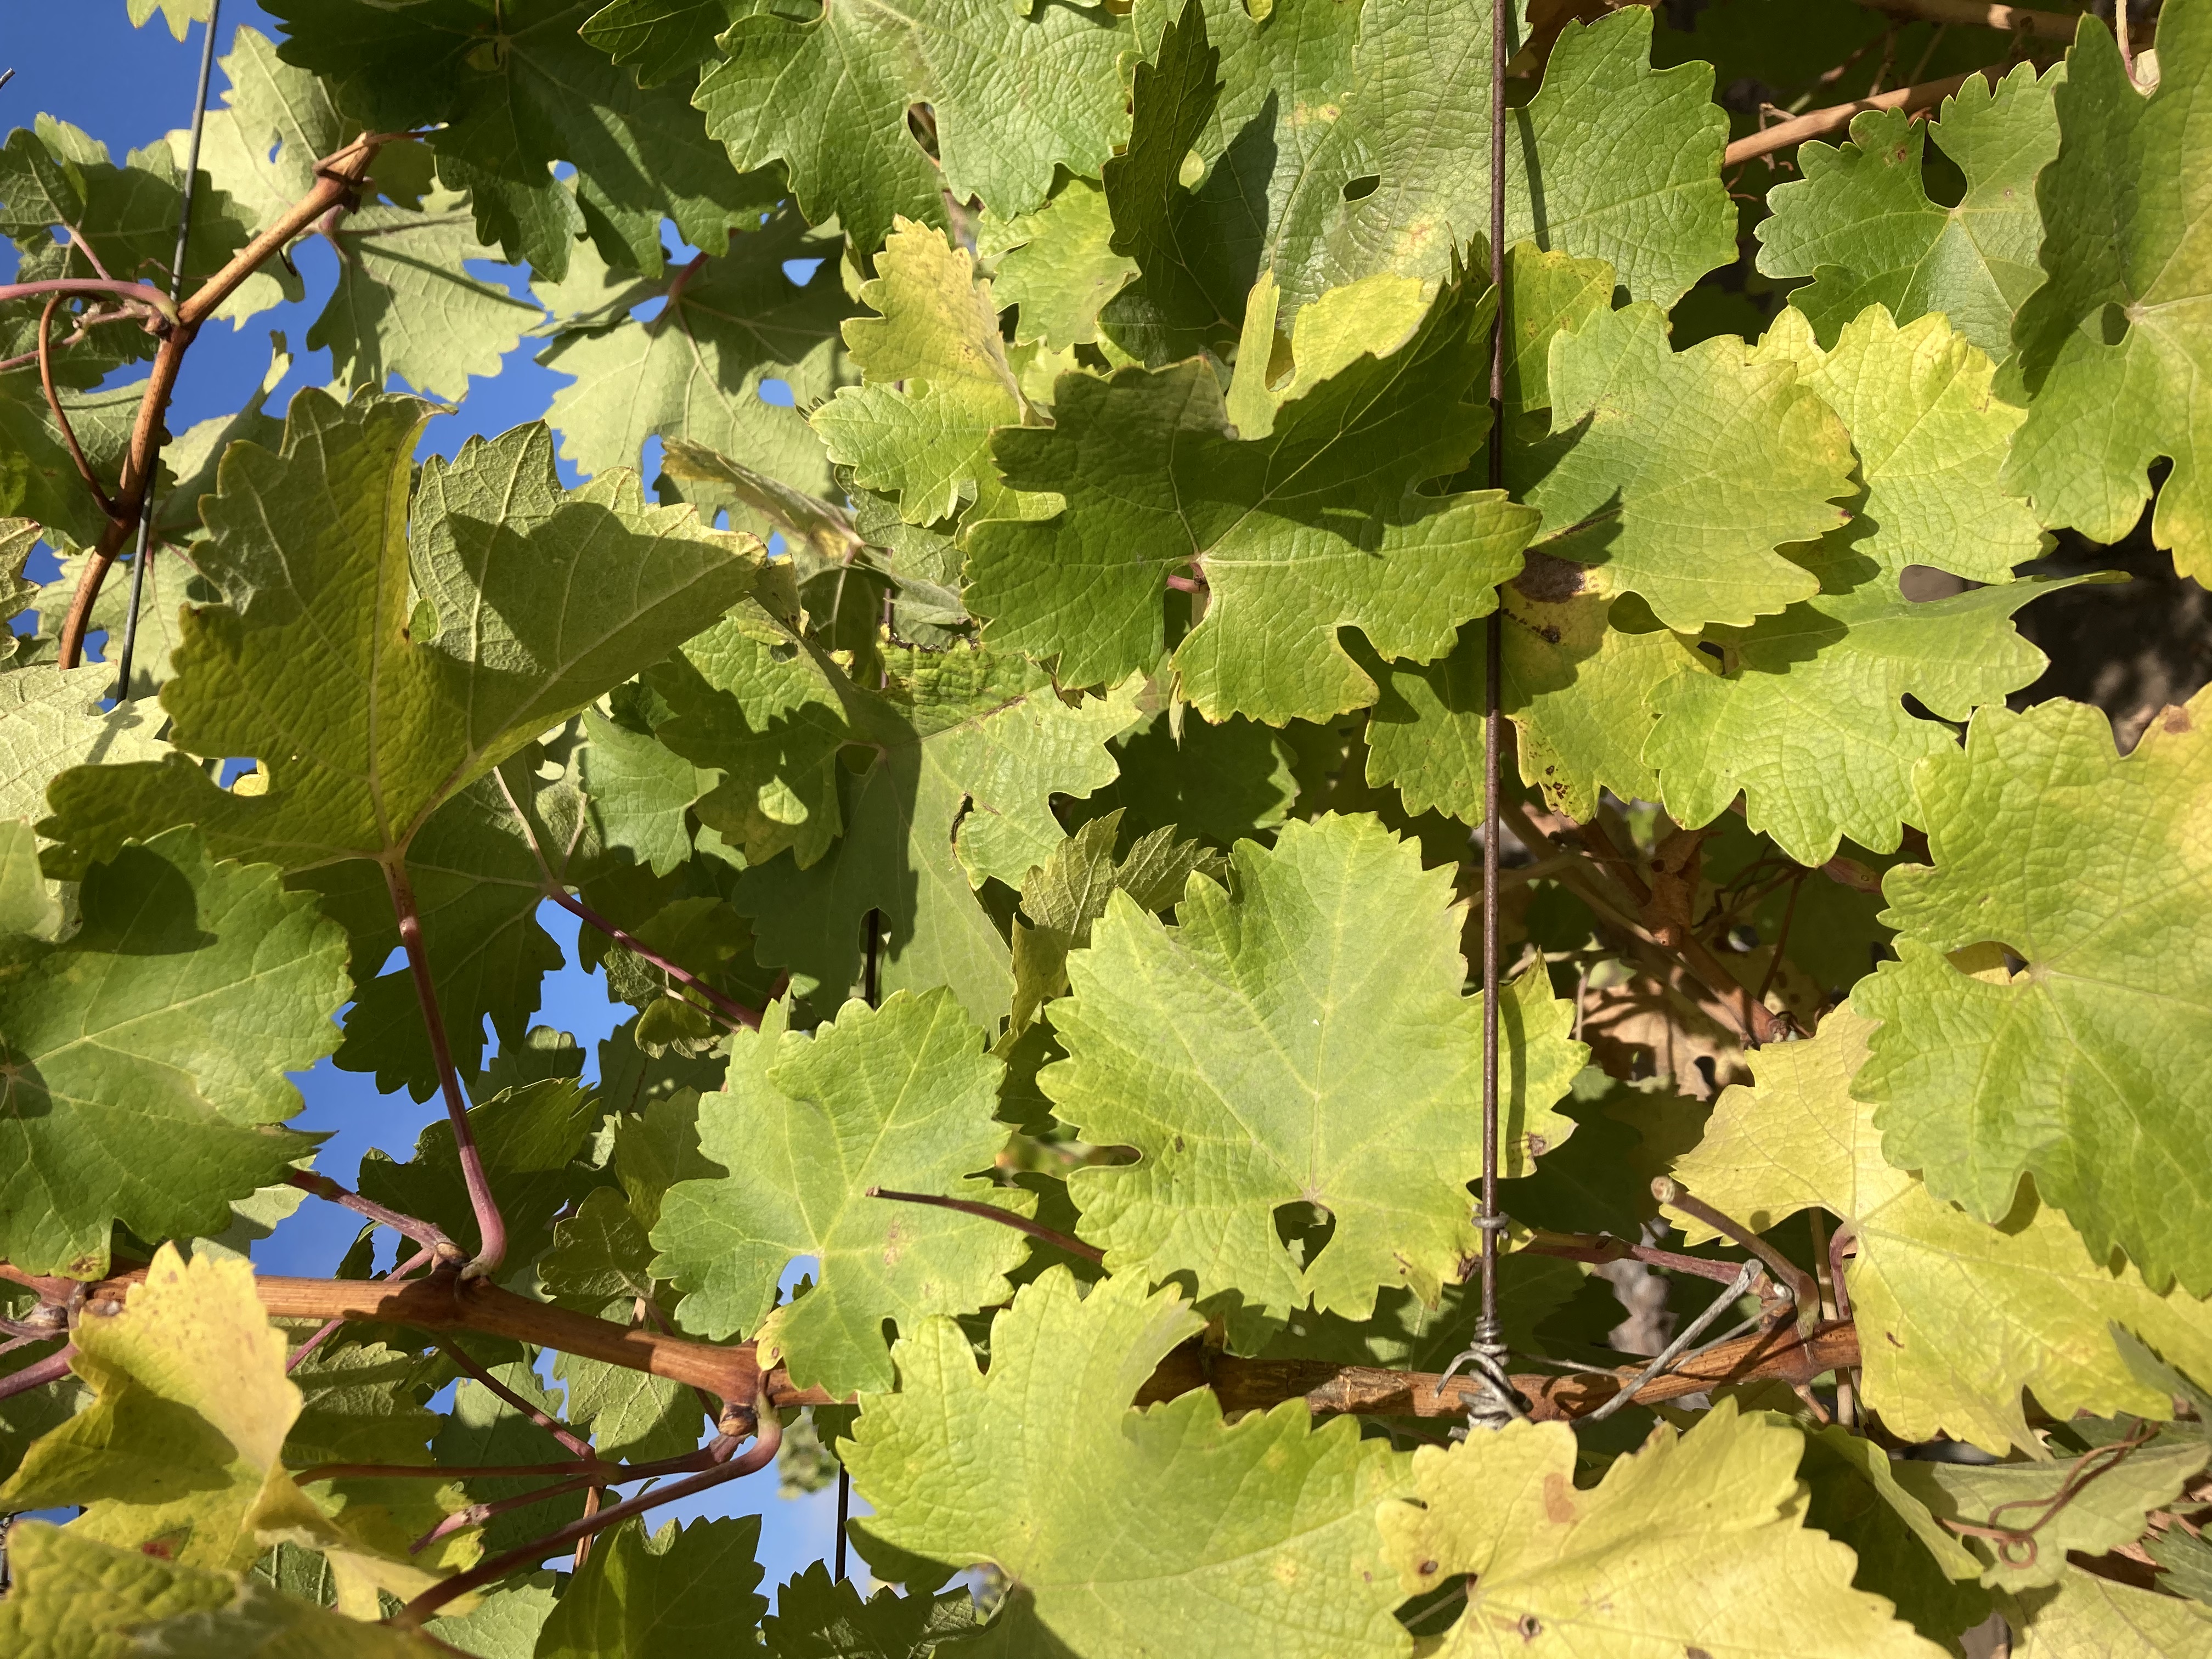
Label: No Virus